Interlachen, Florida

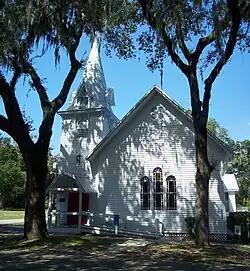
Interlachen United Methodist Church

When the Florida Southern Railway came through in the 1870s, the area opened up to settlers, and the area was known as "Blue Pond". The town developed economically as a winter vacation spot and citrus growing area. The Town of Interlachen was officially incorporated as a municipality in 1888. The Hastings Seed House was organized in 1889, moving to Atlanta, Georgia ten years later. In 1891, the Interlachen Town Hall burned down. Another was built to replace it the following year and it still stands—now housing a museum—and is also used as a place for presentations for certain festivals. When the Great Freeze hit in 1895, the town's tourism and citrus sharply declined. In 1895, Interlachen Academy was built; it is the oldest wooden school house in continuous use in Florida, which now serves as the location of the Interlachen High School's JROTC program.